Eisbrecher

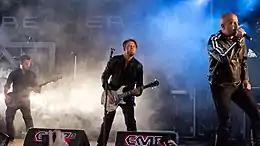
Eisbrecher in 2010

After the Summer Breeze Open Air festival, bassist Olli Pohl left the band. The band later found a new bass guitar player in Dominik Palmer.